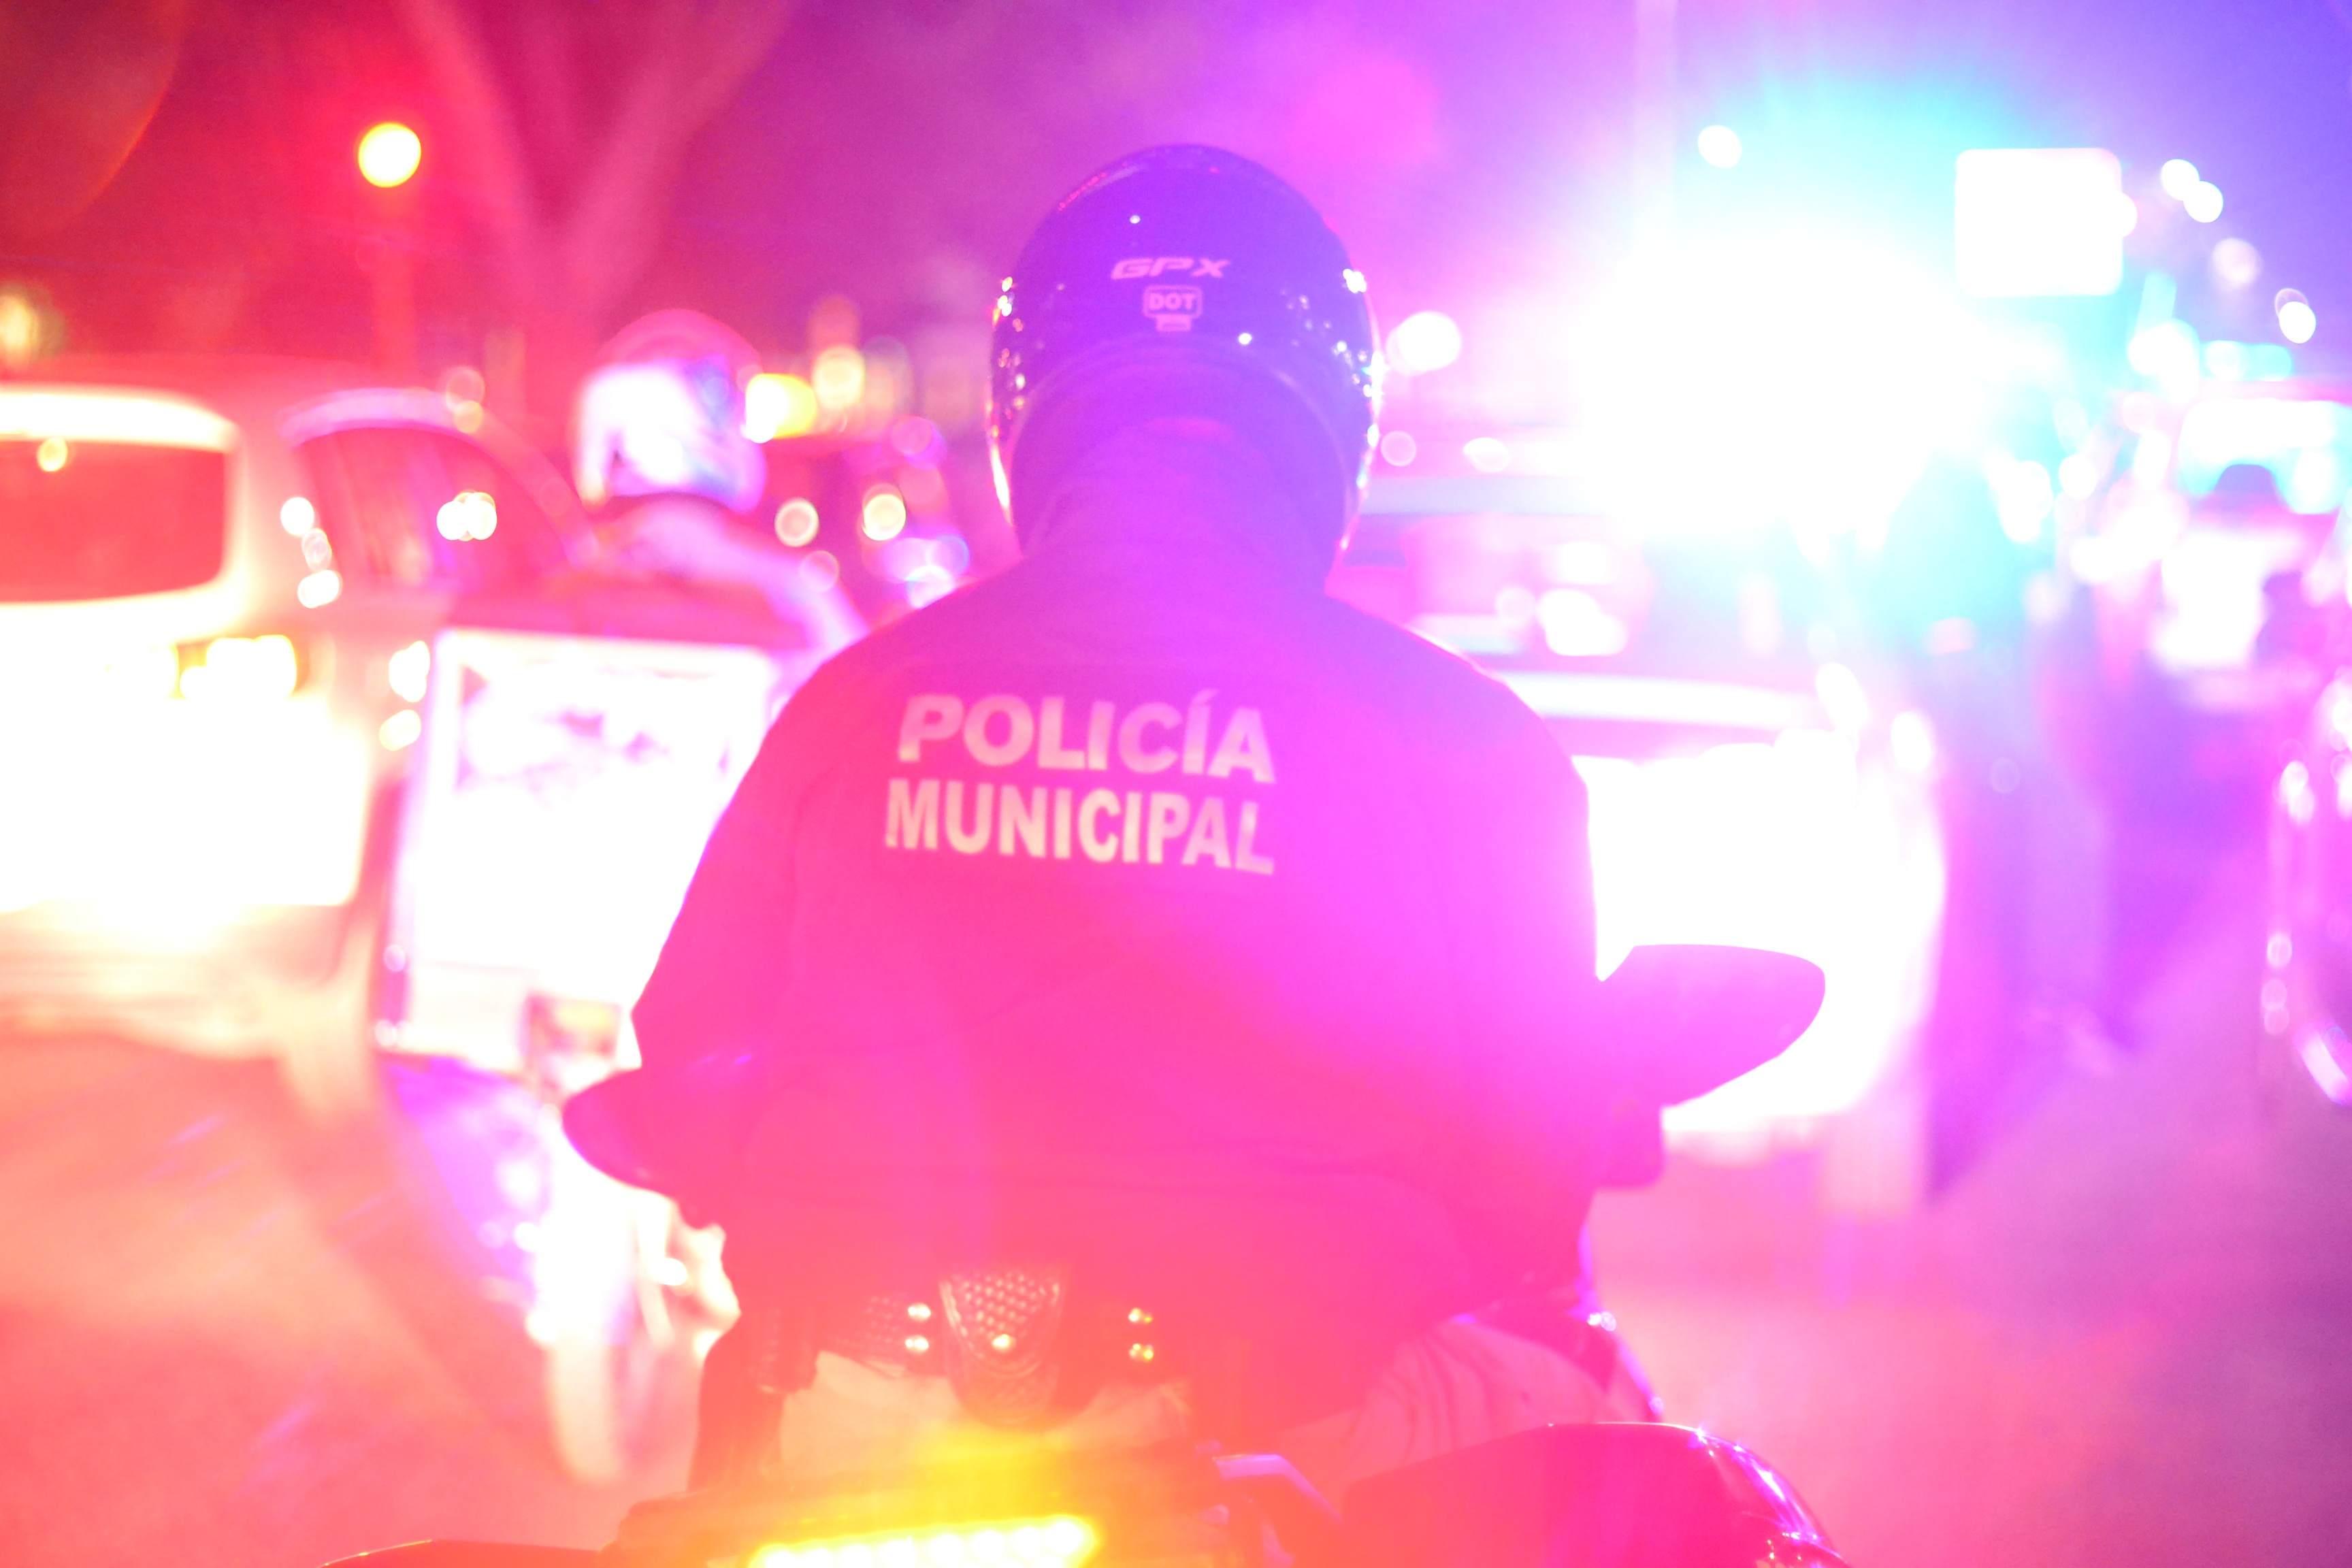
music, traffic, crowd, concert, color, rave, stage, rainbow, performance, police, guitarist, disco, nightclub, rock concert